Bayswater, Western Australia

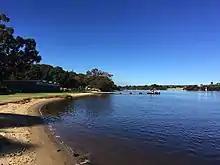
Swan River near Garratt Road Bridge

During the 1930s, dairies around Bayswater slowly started to disappear. The Whole Milk Act of 1933 made setting up new dairies substantially difficult. The established dairies were a source of numerous complaints about noise, dust and the traffic caused by them, among other things. In 1934, a railway station between Bayswater and Maylands was first suggested. The first Garratt Road Bridge was built across the Swan River in 1934, linking Bayswater and Ascot when it opened on 1 January 1935. In the late 1930s, the townsites of Bayswater and Meltham Heights were gazetted, Meltham Heights consisting of the area around Hotham Street. Transport for Meltham Heights was an issue. With the area being working class, car ownership was uncommon. People agitated for a railway station at Meltham, however, that was a while off.